Night fighter

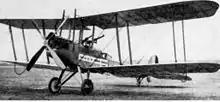
Operational B.E.2c with RAF 1a engine, "V" undercarriage, streamlined cowling on sump, and cut-out in upper centre section to improve field of fire for gunner

After over a year of night Zeppelin raids, on the night of 2–3 September 1916, a BE2c flown by Captain William Leefe Robinson downed the SL 11, the first German airship to be shot down over Britain. This action won the pilot a Victoria Cross and cash prizes totaling £3,500 put up by a number of individuals. This downing was not an isolated victory; five more German airships were similarly destroyed between October and December 1916, and caused the airship campaign to gradually be diminished over the next year with fewer raids mounted.